Polish–Soviet War

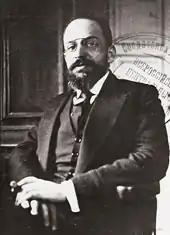
Adolph Joffe

The immediate Soviet threat having been repelled, the Council of National Defense voted to continue the Polish offensive. By 15 September, forces were assembled for the "Niemen operation". At that time, the Polish armies had an advantage over the Soviet Western Front in manpower (209,000 to 145,000 soldiers) and armaments.